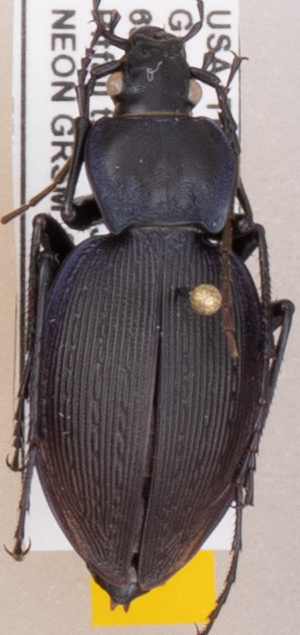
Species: Carabus goryi
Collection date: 2021-07-06
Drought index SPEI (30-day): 0.156
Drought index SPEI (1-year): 0.8
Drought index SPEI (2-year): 2.09